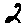
Label: 2